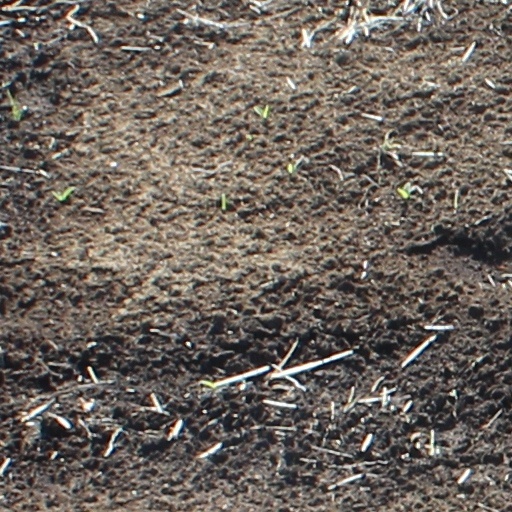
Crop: wheat